Mexican wine

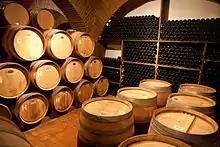
Adobe Guadalupe wine cellar in Baja California

The Center region consists of areas in Querétaro, Zacatecas and Aguascalientes. Most vineyards are found at an altitude of , and most of the wine produced here is of the sparkling variety. However, other types such as Sauvignon blanc, Cabernet Sauvignon and Pinot noir can be found as well. The best-known vintner here is the Mexican operation of Spain’s Freixenet winery. This label is known for dry sparkling wines called “vinos espumosos” (sparkling wines), which come in satiny black bottles and based on Dom Pérignon’s champagne fermentation methods. Some still red wines are also produced. Another major producer is Companía Vinícola Los Eucaliptos in the town of Ezequiel Montes. A locally known label is Vinos Hidalgo La Madrileña in the San Juan del Río region. Los Azteca Hacienda Mexicana dates back to the 18th century which recently became a winery. Another vintner called La Ronda specializes in growing grapes to make Kosher wine sold in certain markets in Mexico City.